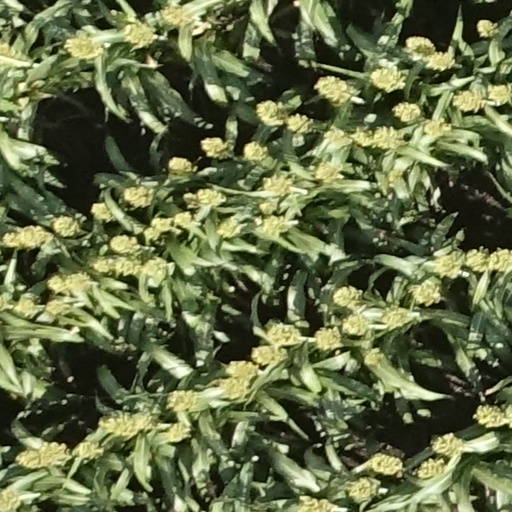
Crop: sorghum